Gela Guralia

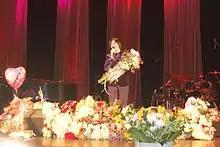
Gela Guralia, 2014. St.Petersburg, Russia

Gela Guralia is a Georgian singer, tenor-altino. In 2013, Guralia took third place in the Russian edition of the TV singing contest "The Voice", "Golos".